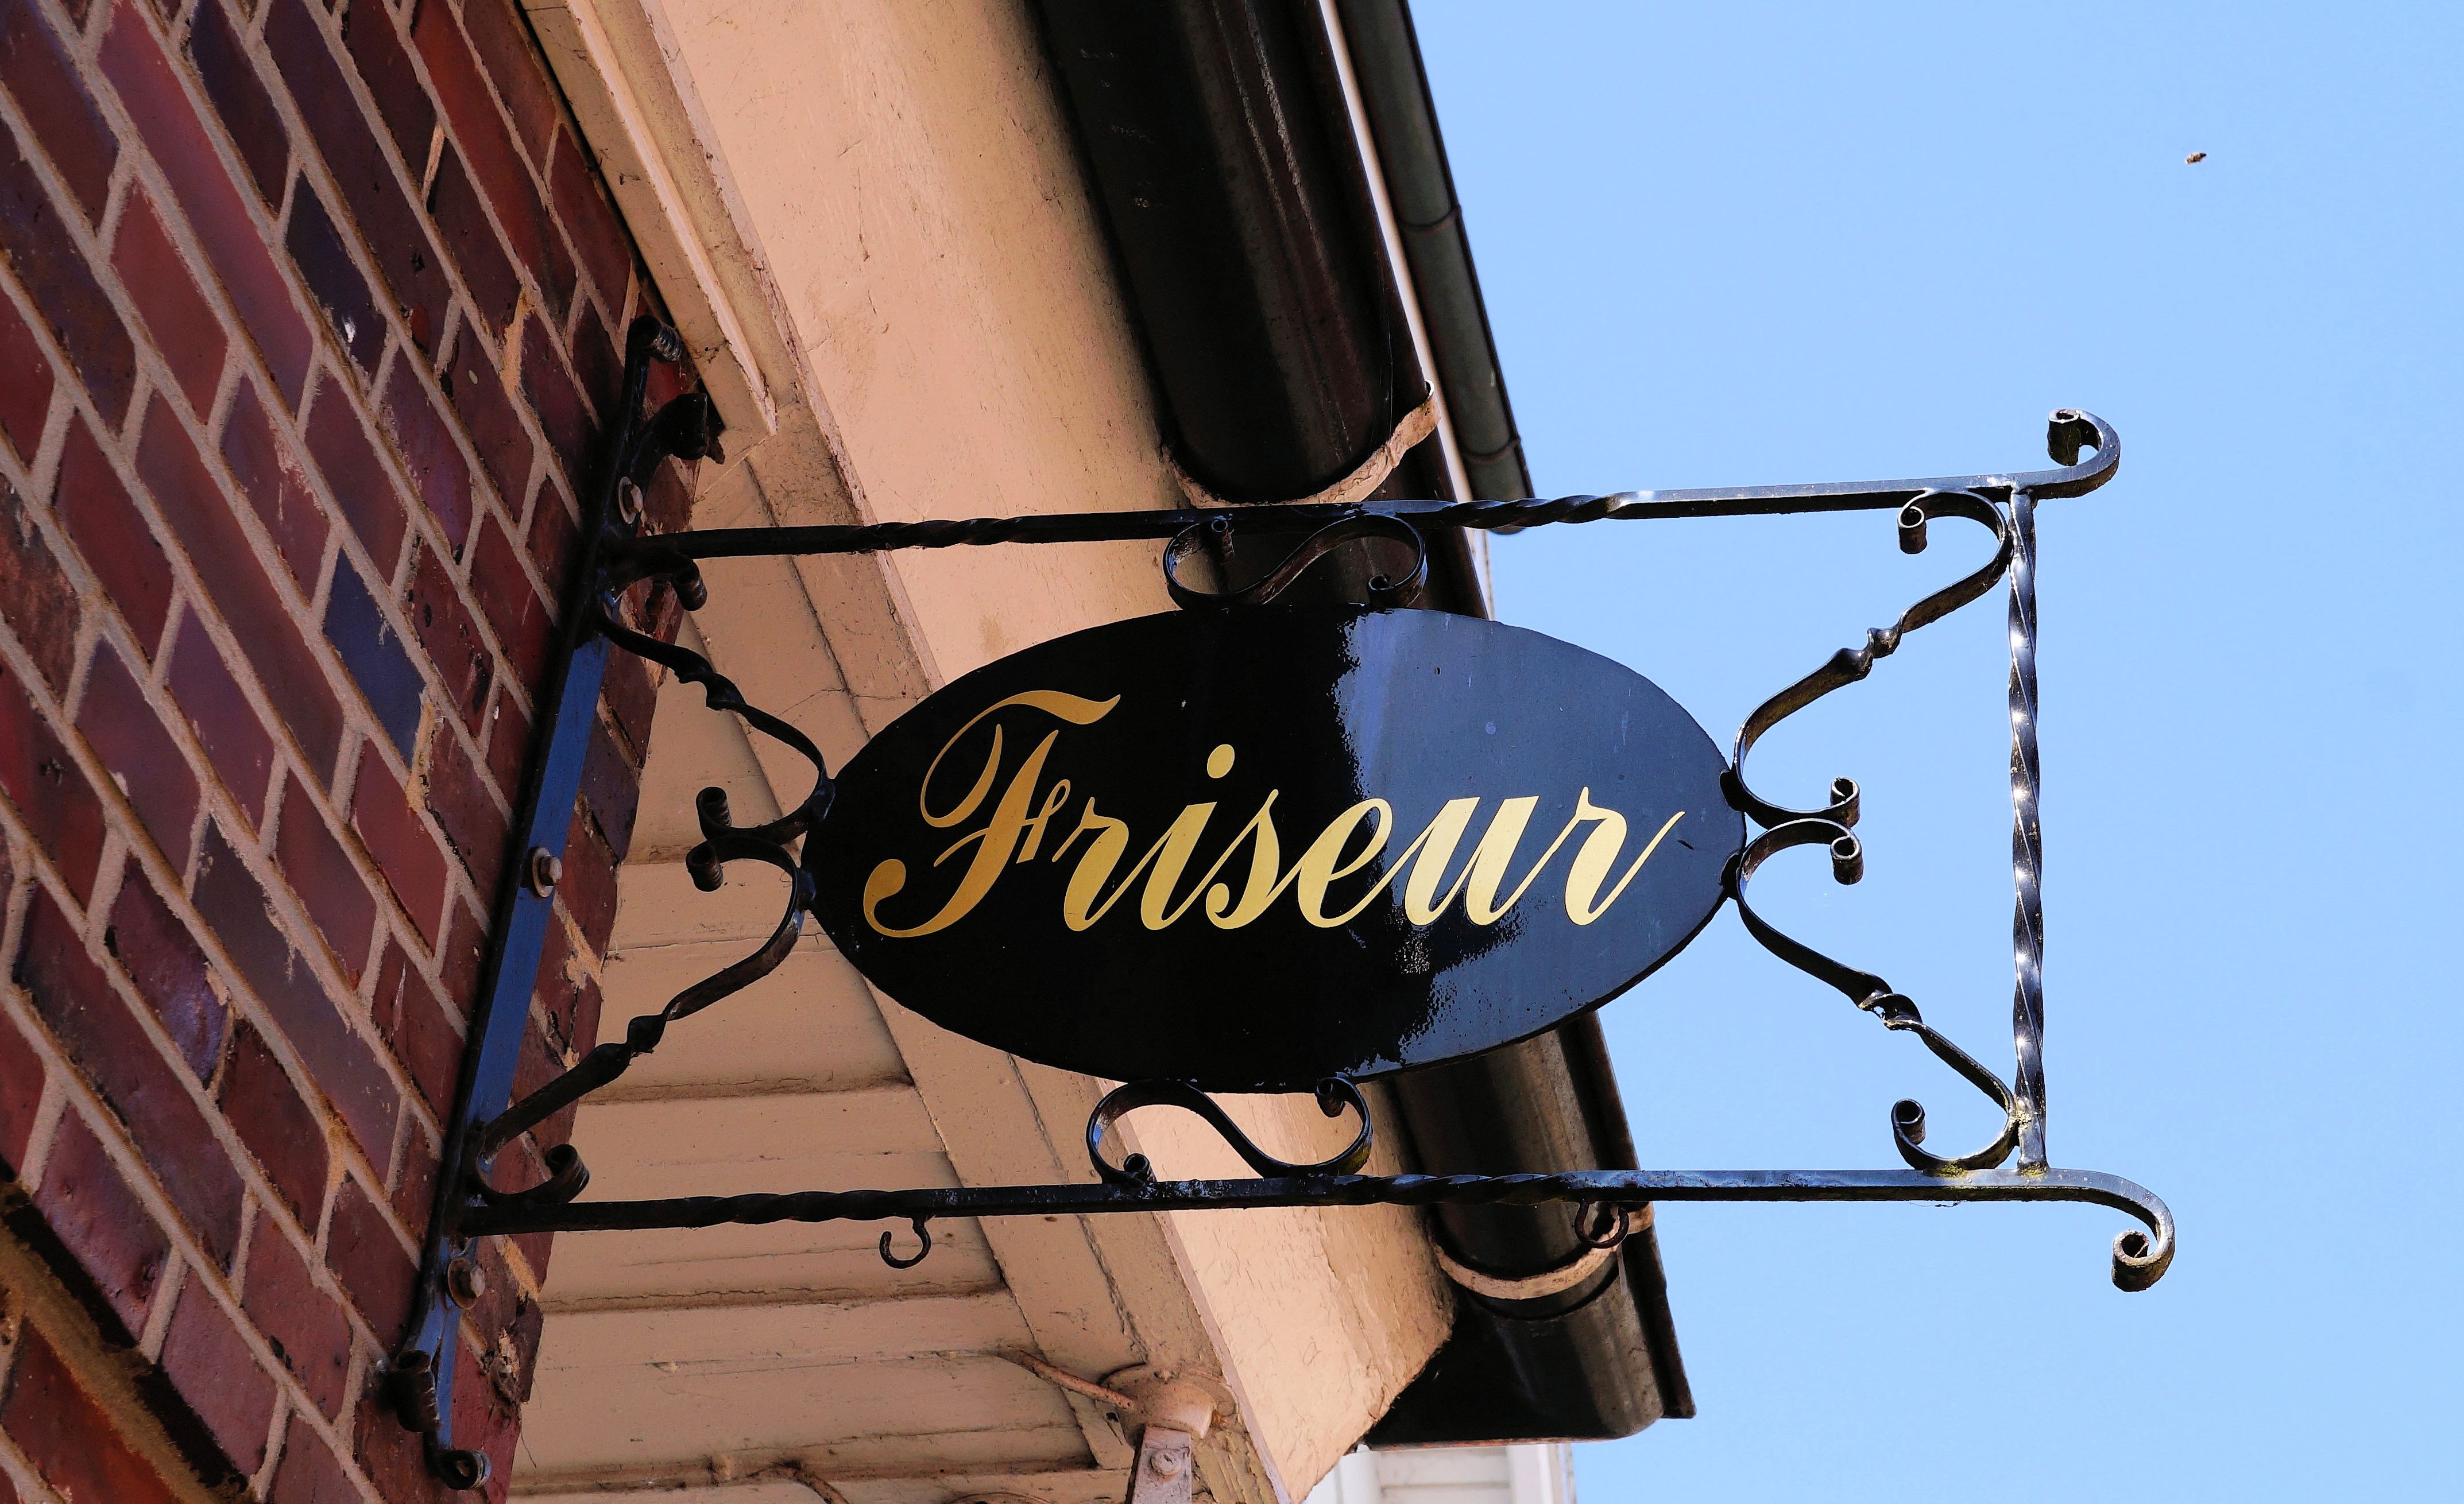
antique, building, sign, blue, electricity, tourism, lighting, light fixture, iron, historically, hairdresser